Question: Please indicate a possible affordance area of the bottle that can be used for opening
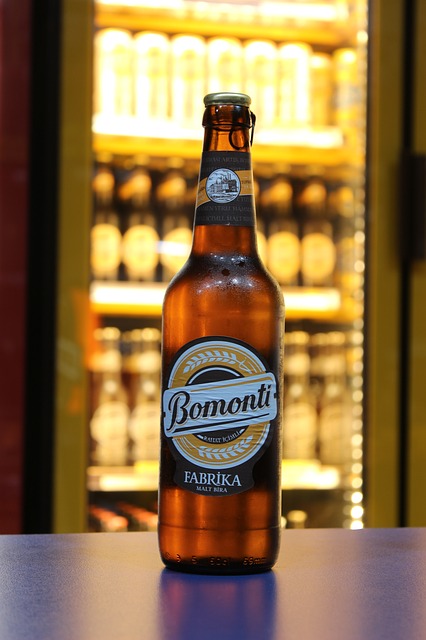
Answer: [193.421, 91, 255, 214.281]